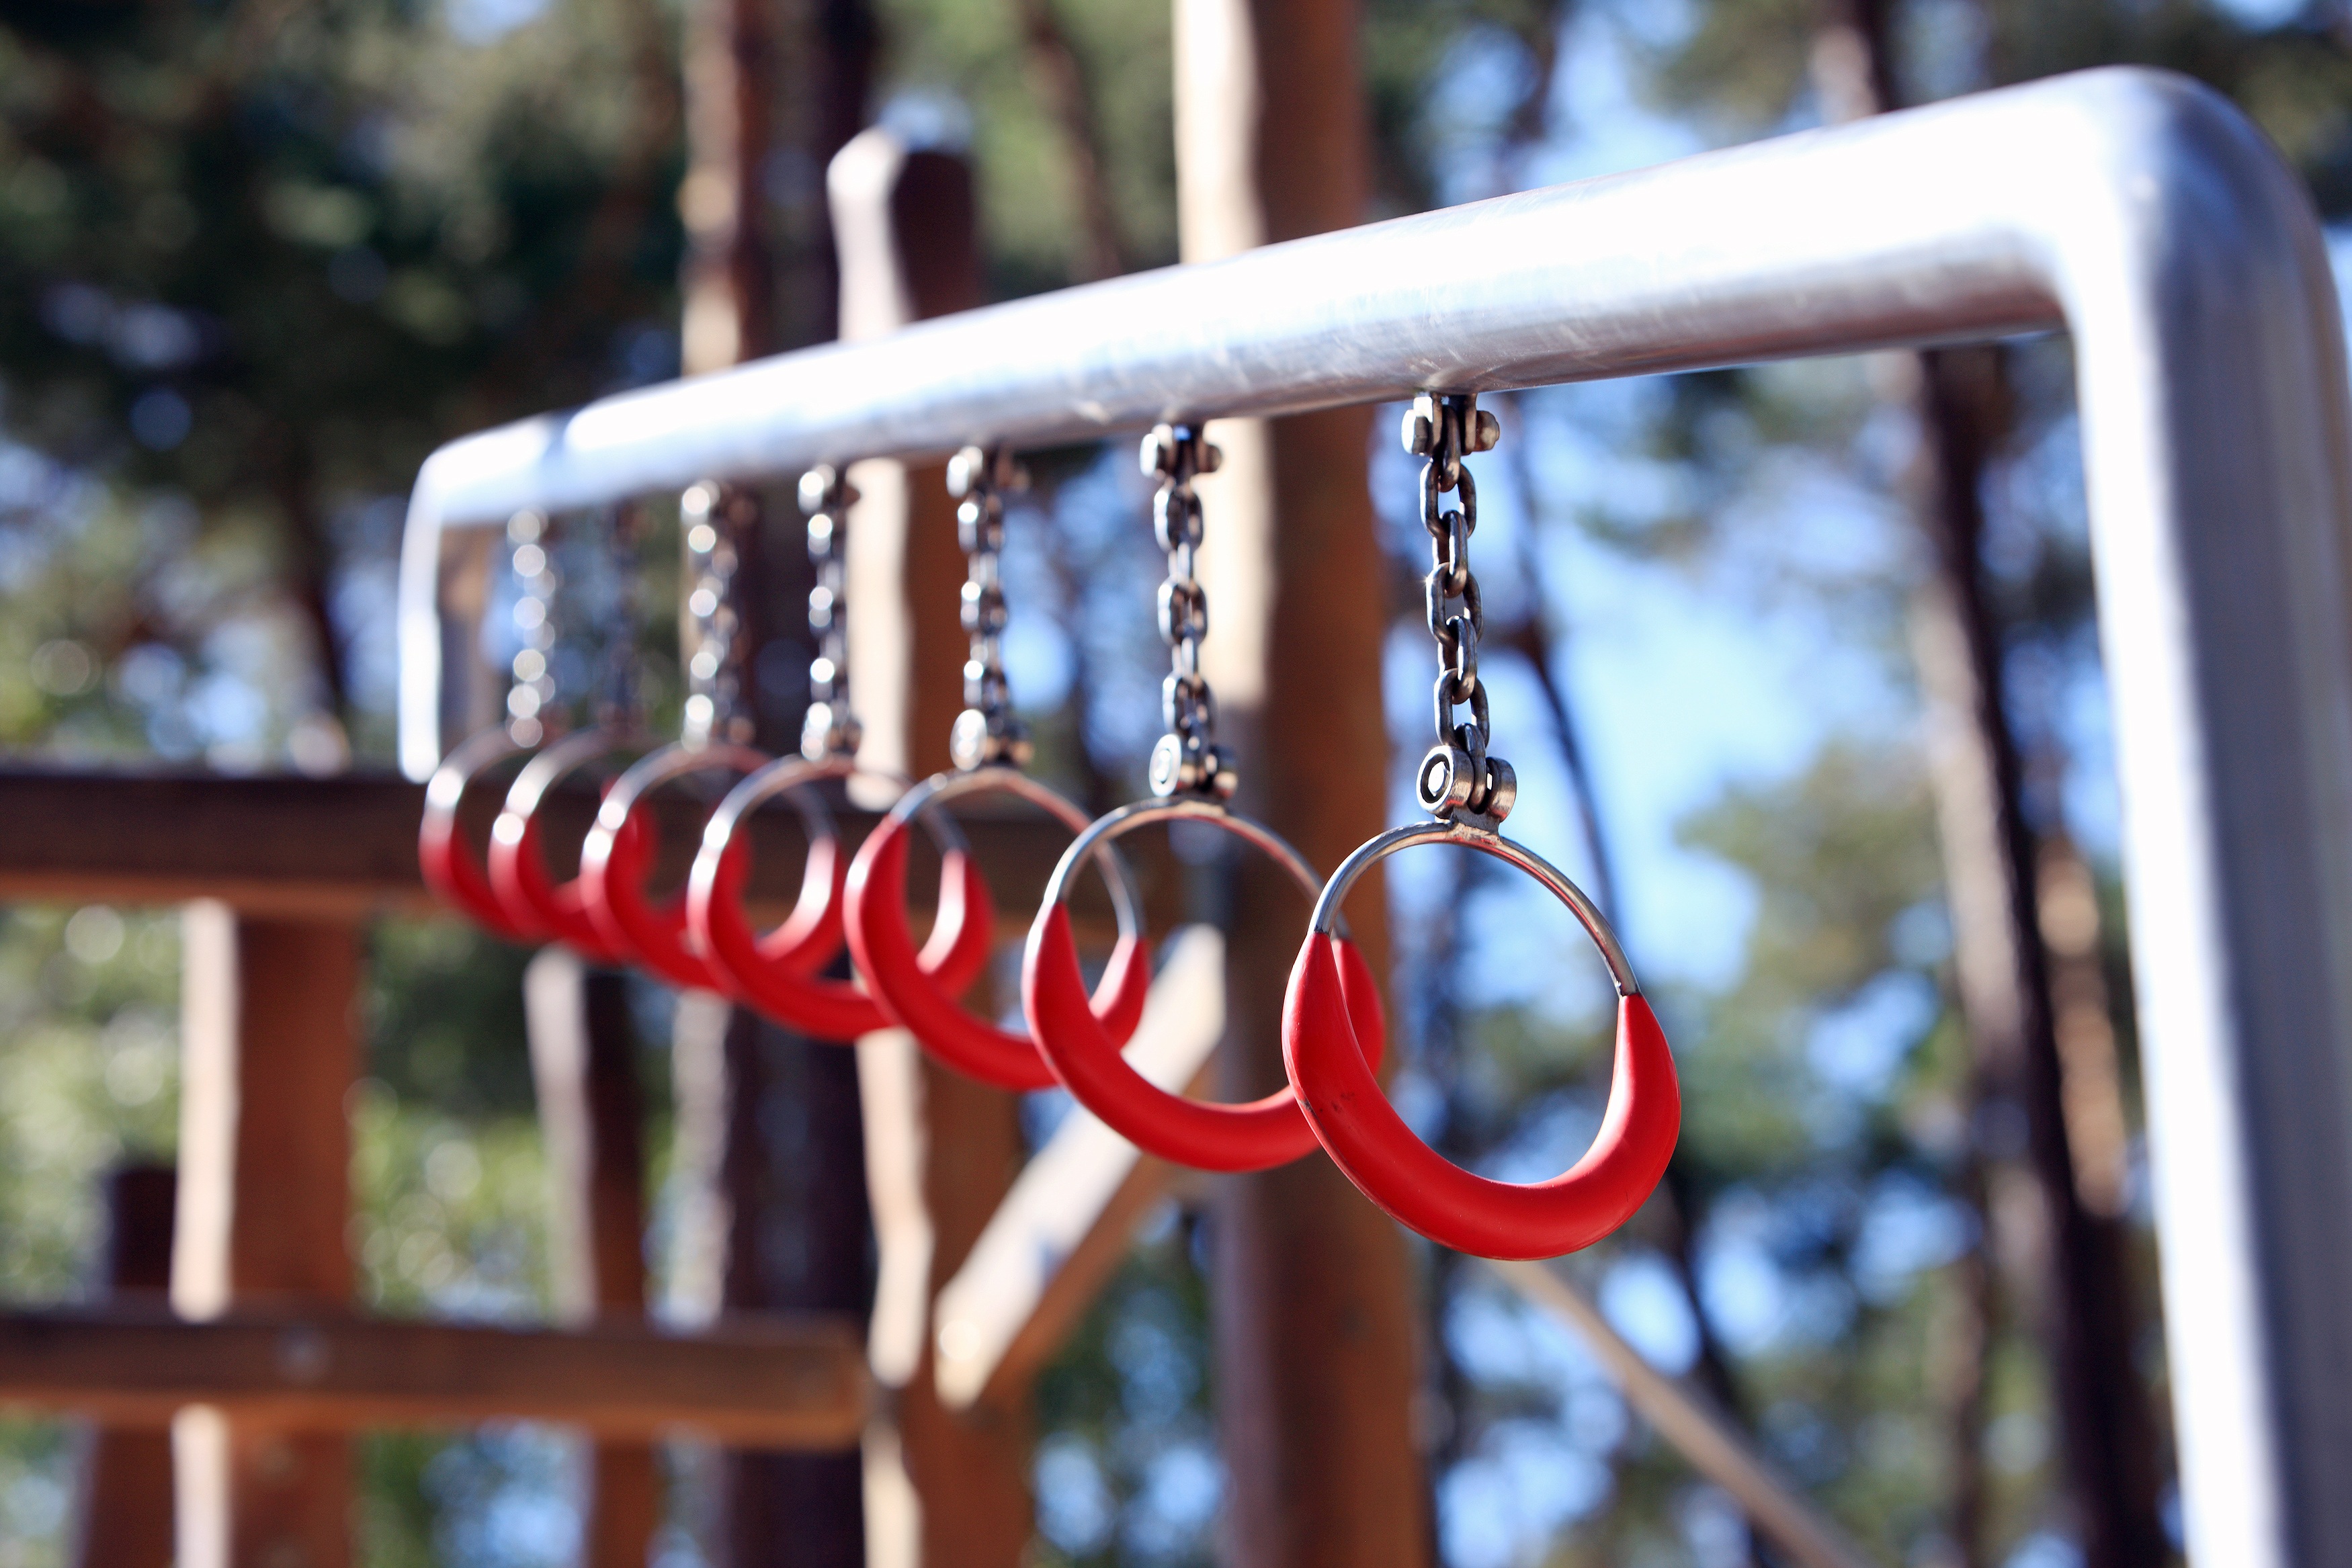
sport, play, window, red, childhood, fun, rings, gymnastics, children's playground